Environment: lab
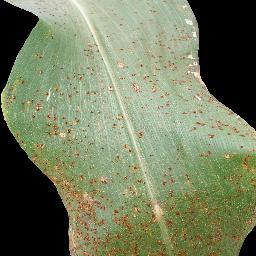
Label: common_rust